Samuel van Houten

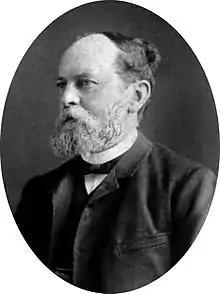
Samuel van Houten

Samuel van Houten (17 February 1837 – 14 October 1930) was a Dutch liberal politician, who served as Minister of the Interior from 1894 to 1897.